Robert Long (lawyer and landowner)

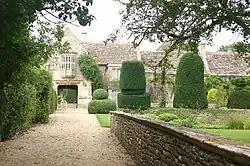
South Wraxall Manor

He later owned the manors of Draycot and South Wraxall, where he built a large house, South Wraxall Manor. Both of these estates descended in the male line of the Long family for more than four hundred years, with Draycot finally being bequeathed away by Long’s descendant William Pole-Tylney-Long-Wellesley, 5th Earl of Mornington, who in 1863 left it in his will to his cousin Henry Wellesley, 1st Earl Cowley.